Medieval enclosure at Tours

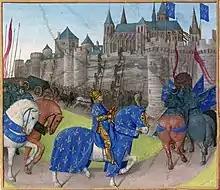
Artist's view of the nailhead (Jean Fouquet, "Grandes Chroniques de France", c. 1455–1460).

The inhabitants of Tours resolved to construct a fortification, the fourth in the city's history if the previous enclosure surrounding the amphitheater is included, to encompass all urbanized areas and unite the city physically. Moreover, the wall, known as the "clouaison", was designed to safeguard the Loire Riverfront from flooding. The construction of the wall was initiated by the residents of Châteauneuf, probably as early as 1354, and was subsequently confirmed and encouraged by royal letters patent from King Jean II the Good, dated 30 March 1356, in Beauvais. In addition to these directives, the letters also stipulated the recovery of stones from existing structures and the use of wood from royal domains. The western side and a portion of the Loire Riverfront were constructed as early as 1358–1359. The wall was not completed until 1368, following a period of inactivity between 1360 and 1363 due to a lack of financial resources. This was caused by the prohibition issued by Jean the Good, which prevented the city from imposing taxes that would compete with those levied by the royal government.